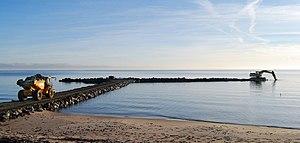
Un brise-lames est une construction du type épis, digue ou jetée, établie devant un port, une zone aménagée, une plage ou un littoral vulnérable à l'érosion.